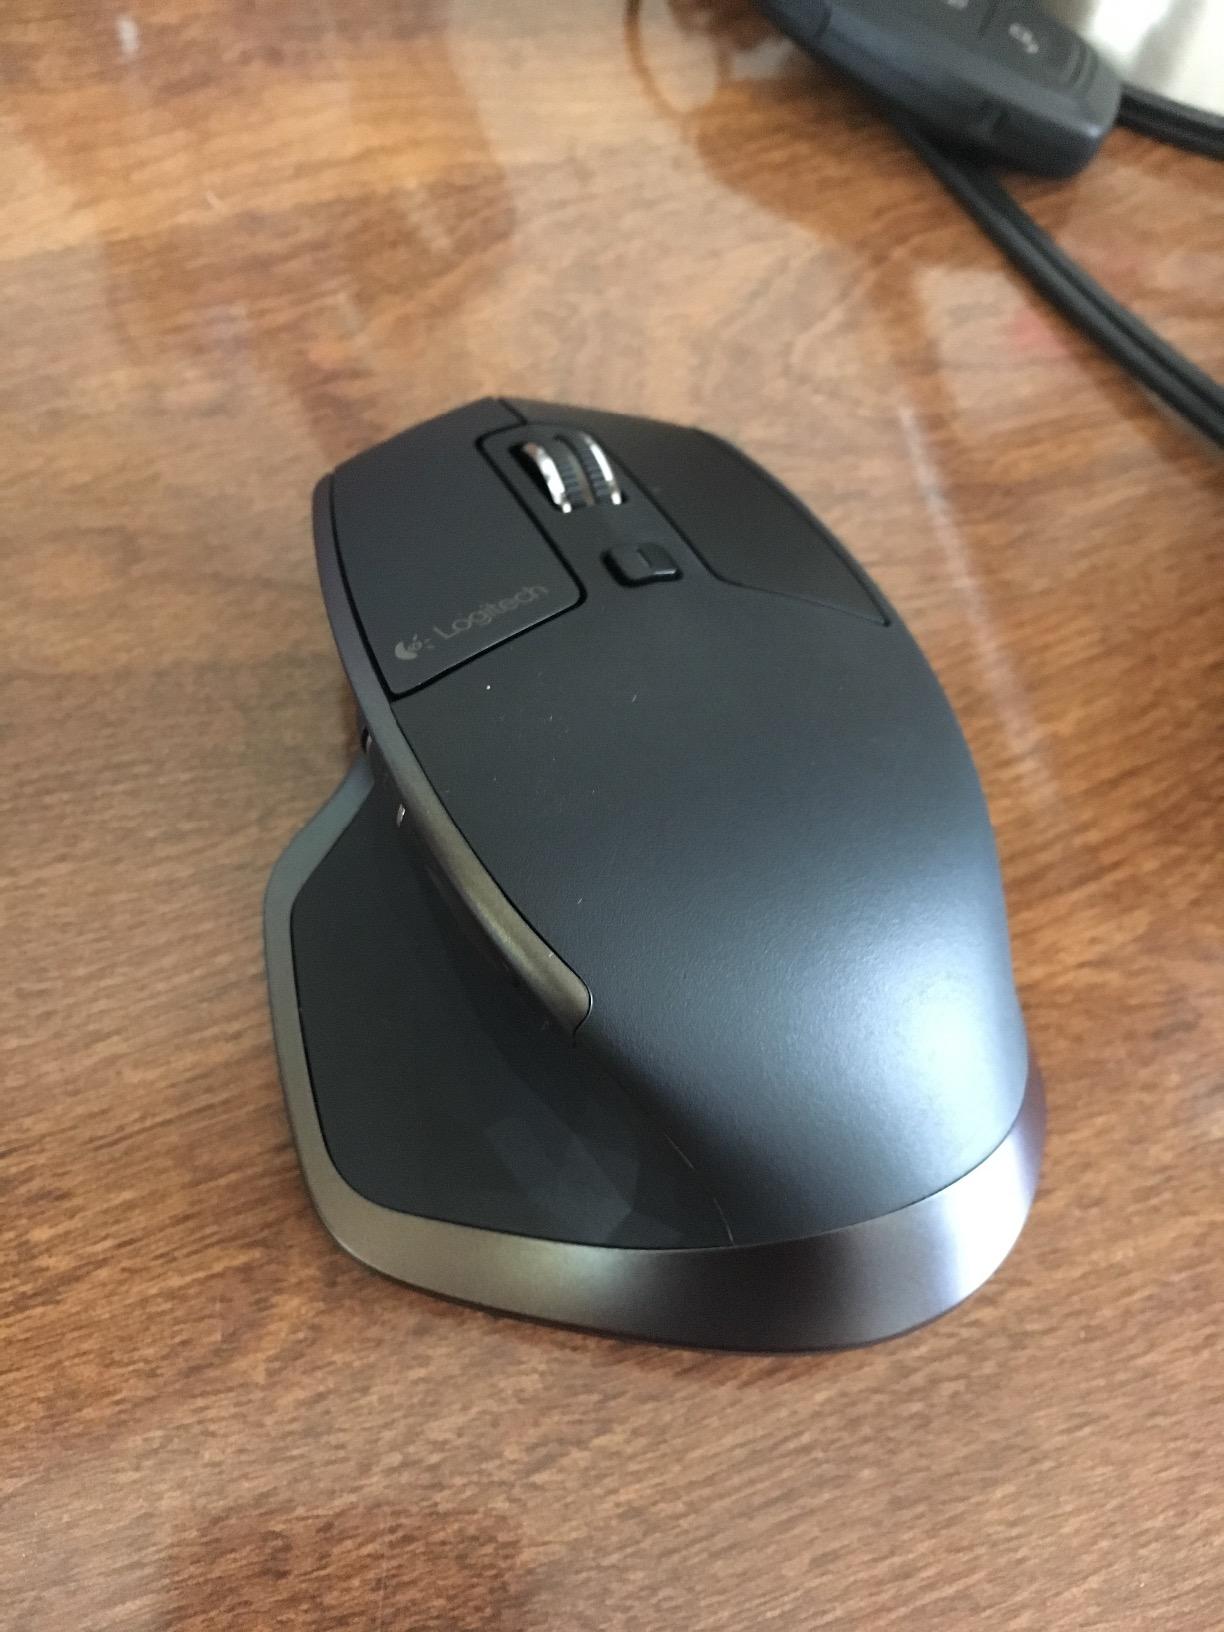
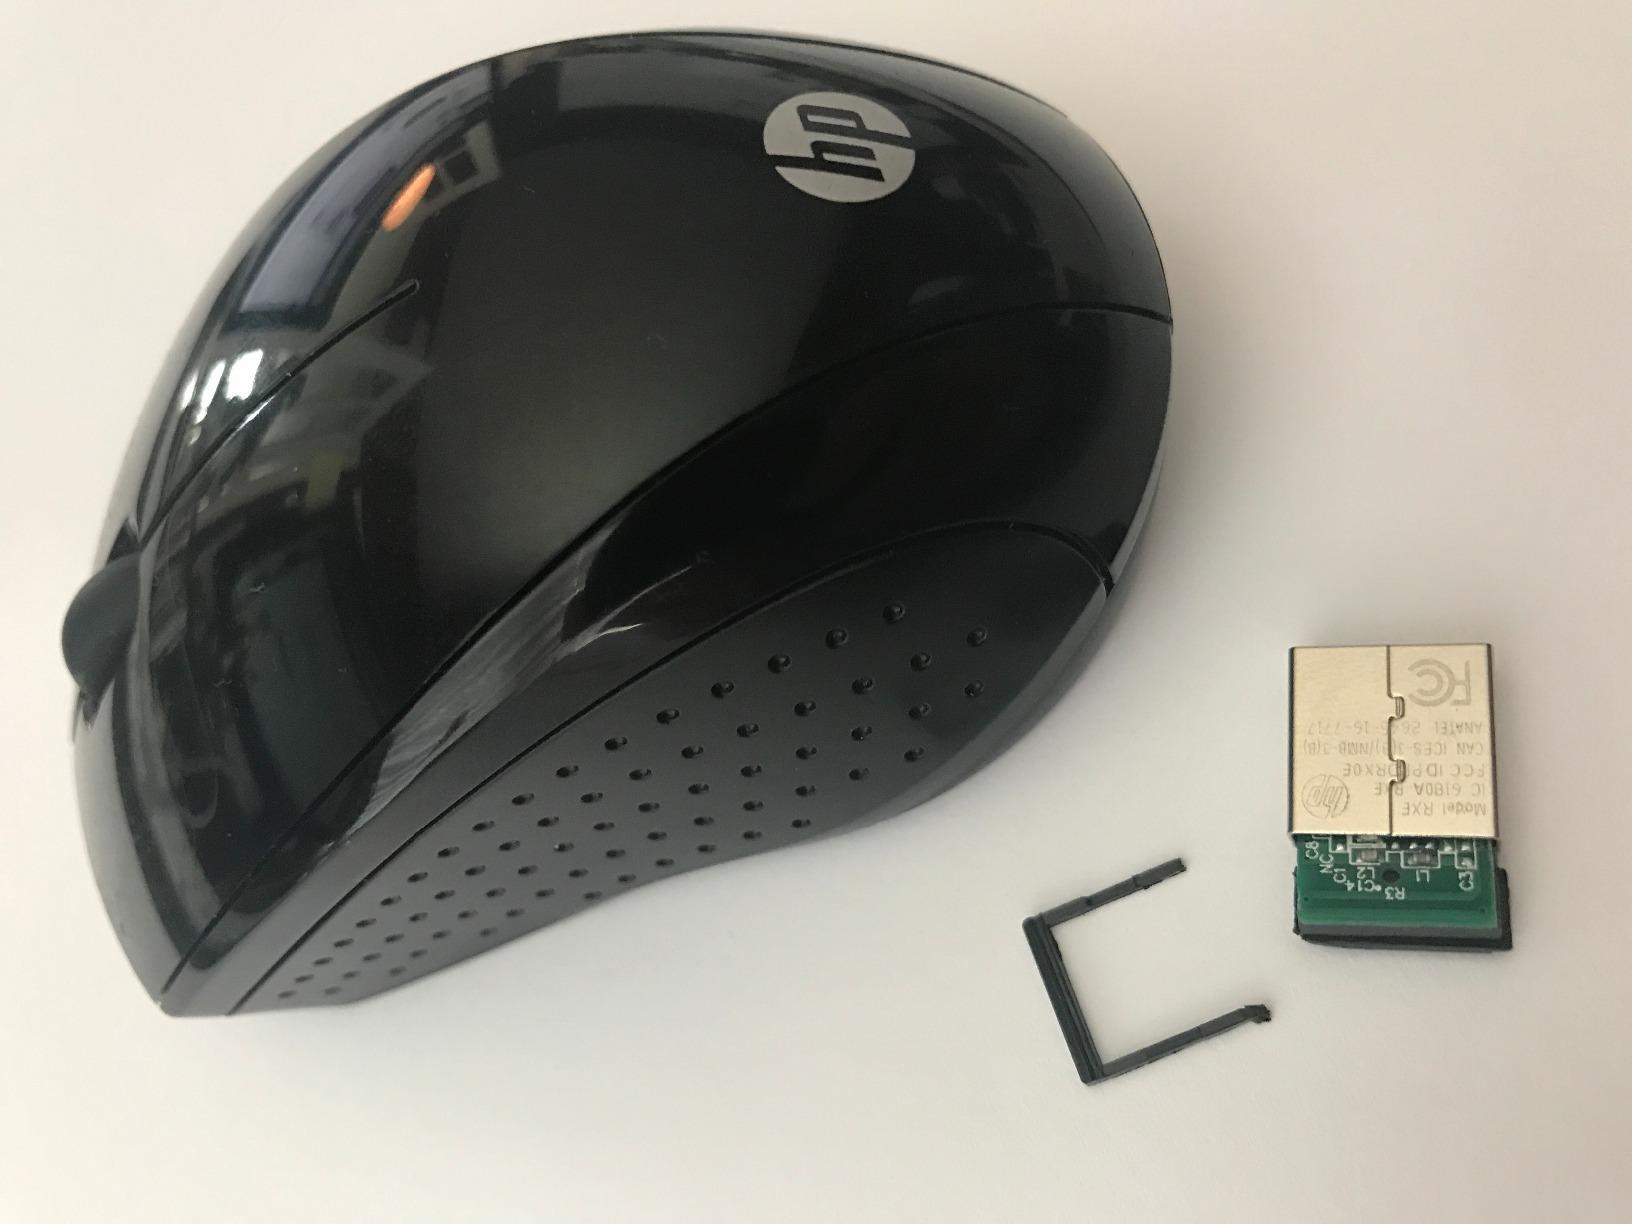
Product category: mouse
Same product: no